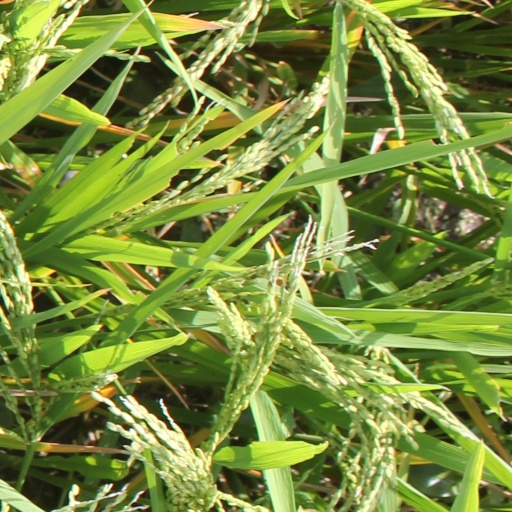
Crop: rice